List of proposed provinces and territories of Canada

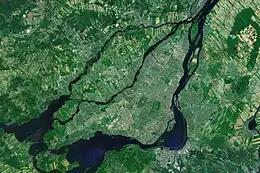
The Island of Montreal

It has been proposed to separate the city of Montreal, its metropolitan area, or its non-francophone parts into a province separate from Quebec. There have been several proposals of that nature since the mid-20th century. Around the time of the 1995 Quebec referendum on sovereignty, a self-named partition movement flourished advocating the separation of certain areas of Quebec, particularly the anglophone areas such as Montreal's West Island, in the event of Quebec separation, and such areas would remain part of Canada. The movement is no longer active.